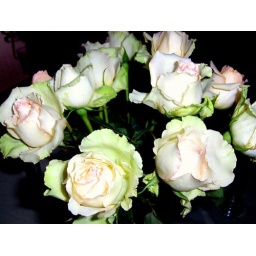
Calm the savage beast in me that longs for flowers and green grass and Montana.